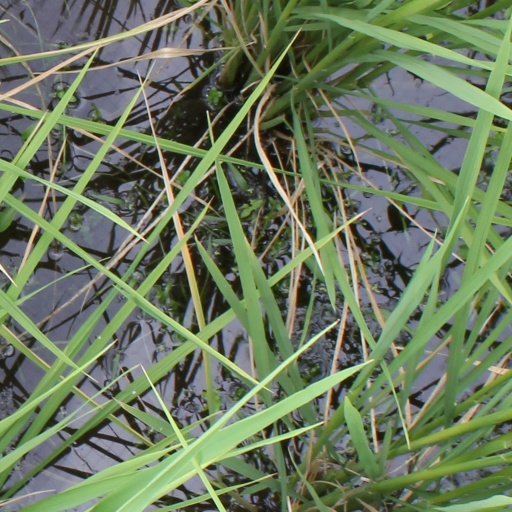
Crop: rice